Rajesh Kumar (police officer)

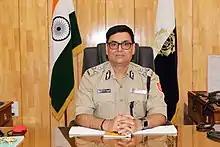
Rajesh Kumar at the CP's office in Lalbazar

Dr. Rajesh Kumar (born 26 January 1966) is an officer of the Indian Police Service (IPS) and a former Commissioner of Police, Kolkata. He is currently the Member-Secretary of the West Bengal Pollution Control Board (WBPCB).